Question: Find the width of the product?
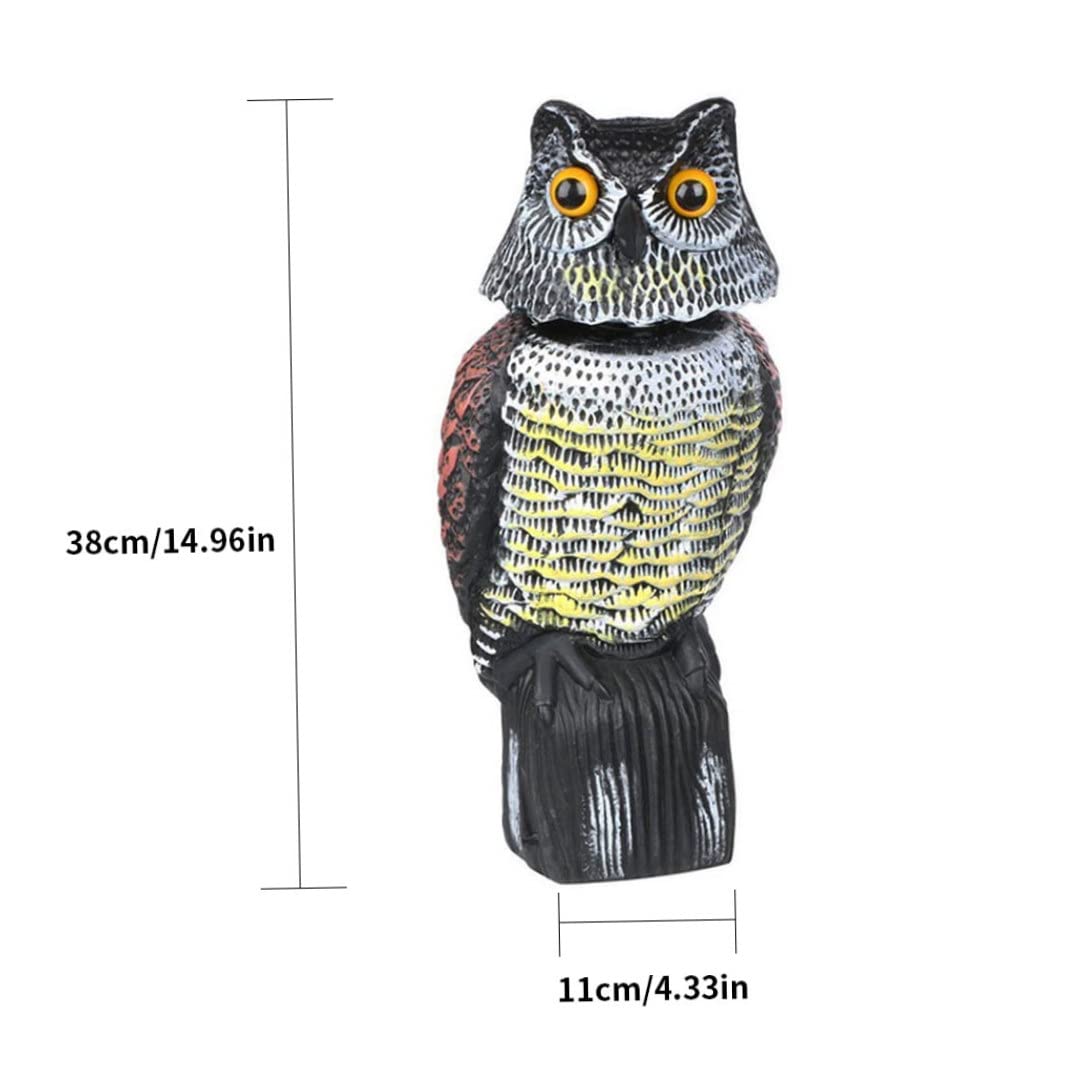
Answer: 11.0 centimetre